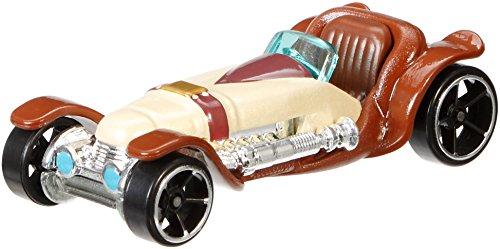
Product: Hot Wheels Star Wars Obi-Wan Kenobi vs. Darth Vader Character Car 2-Pack
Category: Toys & Games | Play Vehicles | Die-Cast Vehicles
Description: Star Wars characters Obi-Wan Kenobi and Darth Vader reimagined as Hot Wheels cars.
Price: $5.94
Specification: ProductDimensions:8x2.5x6.5inches|ItemWeight:4ounces|ShippingWeight:8.8ounces(Viewshippingratesandpolicies)|DomesticShipping:ItemcanbeshippedwithinU.S.|InternationalShipping:ThisitemcanbeshippedtoselectcountriesoutsideoftheU.S.LearnMore|ASIN:B0140WTCPW|Itemmodelnumber:DTB01|Manufacturerrecommendedage:36months-15years